Wilberforce Park

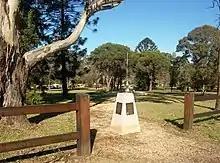
2008 concrete obelisk

A World War I Memorial was erected in 1918 by the Lidcombe contractors Kingsley and Cook in David Street, just outside the Macquarie town boundaries. In 1966 the Colo Shire Engineer, Stan Brown, supervised the transfer of the monument intact on a float. It was resited, together with its circular cast-iron fence, near the top of the diagonal pathway, and at right angles to it, so that it has a spatial relationship with the 1947 Memorial Gates at the foot of the avenue. The text on the original marble plaque on the Memorial referring only to World War I had already been expanded to include World War II while the Memorial was still in David Street. Names of people who served in the Korean War (1950–1953) and the Vietnam War (1965–1972) were added after the memorial was relocated in the Park. The names of those who served in these later conflicts were added on new plaques low down on the sandstone base.